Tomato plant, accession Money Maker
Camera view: bottom (45 deg); turntable rotation: 0 degrees
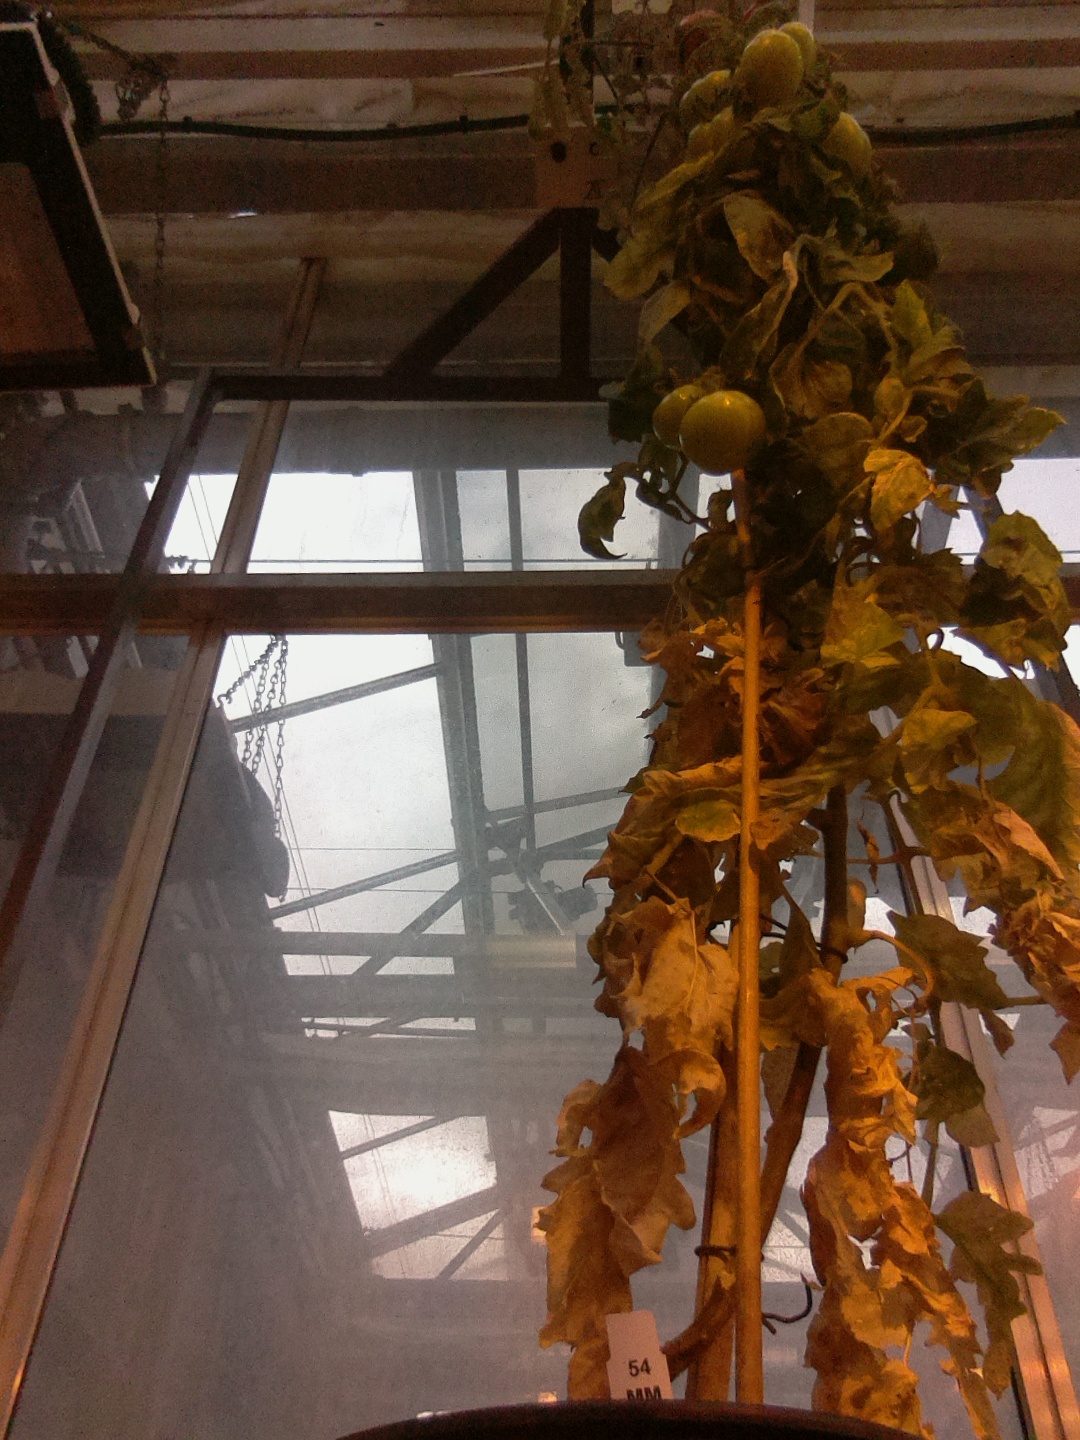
BBCH growth stage 82: 20%-30% of fruits show typical fully ripe color